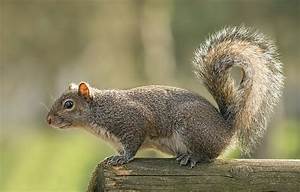
Label: scoiattolo